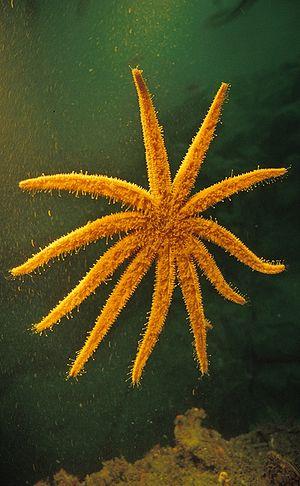
Coscinasterias est un genre d'étoiles de mer de la famille des Asteriidae.